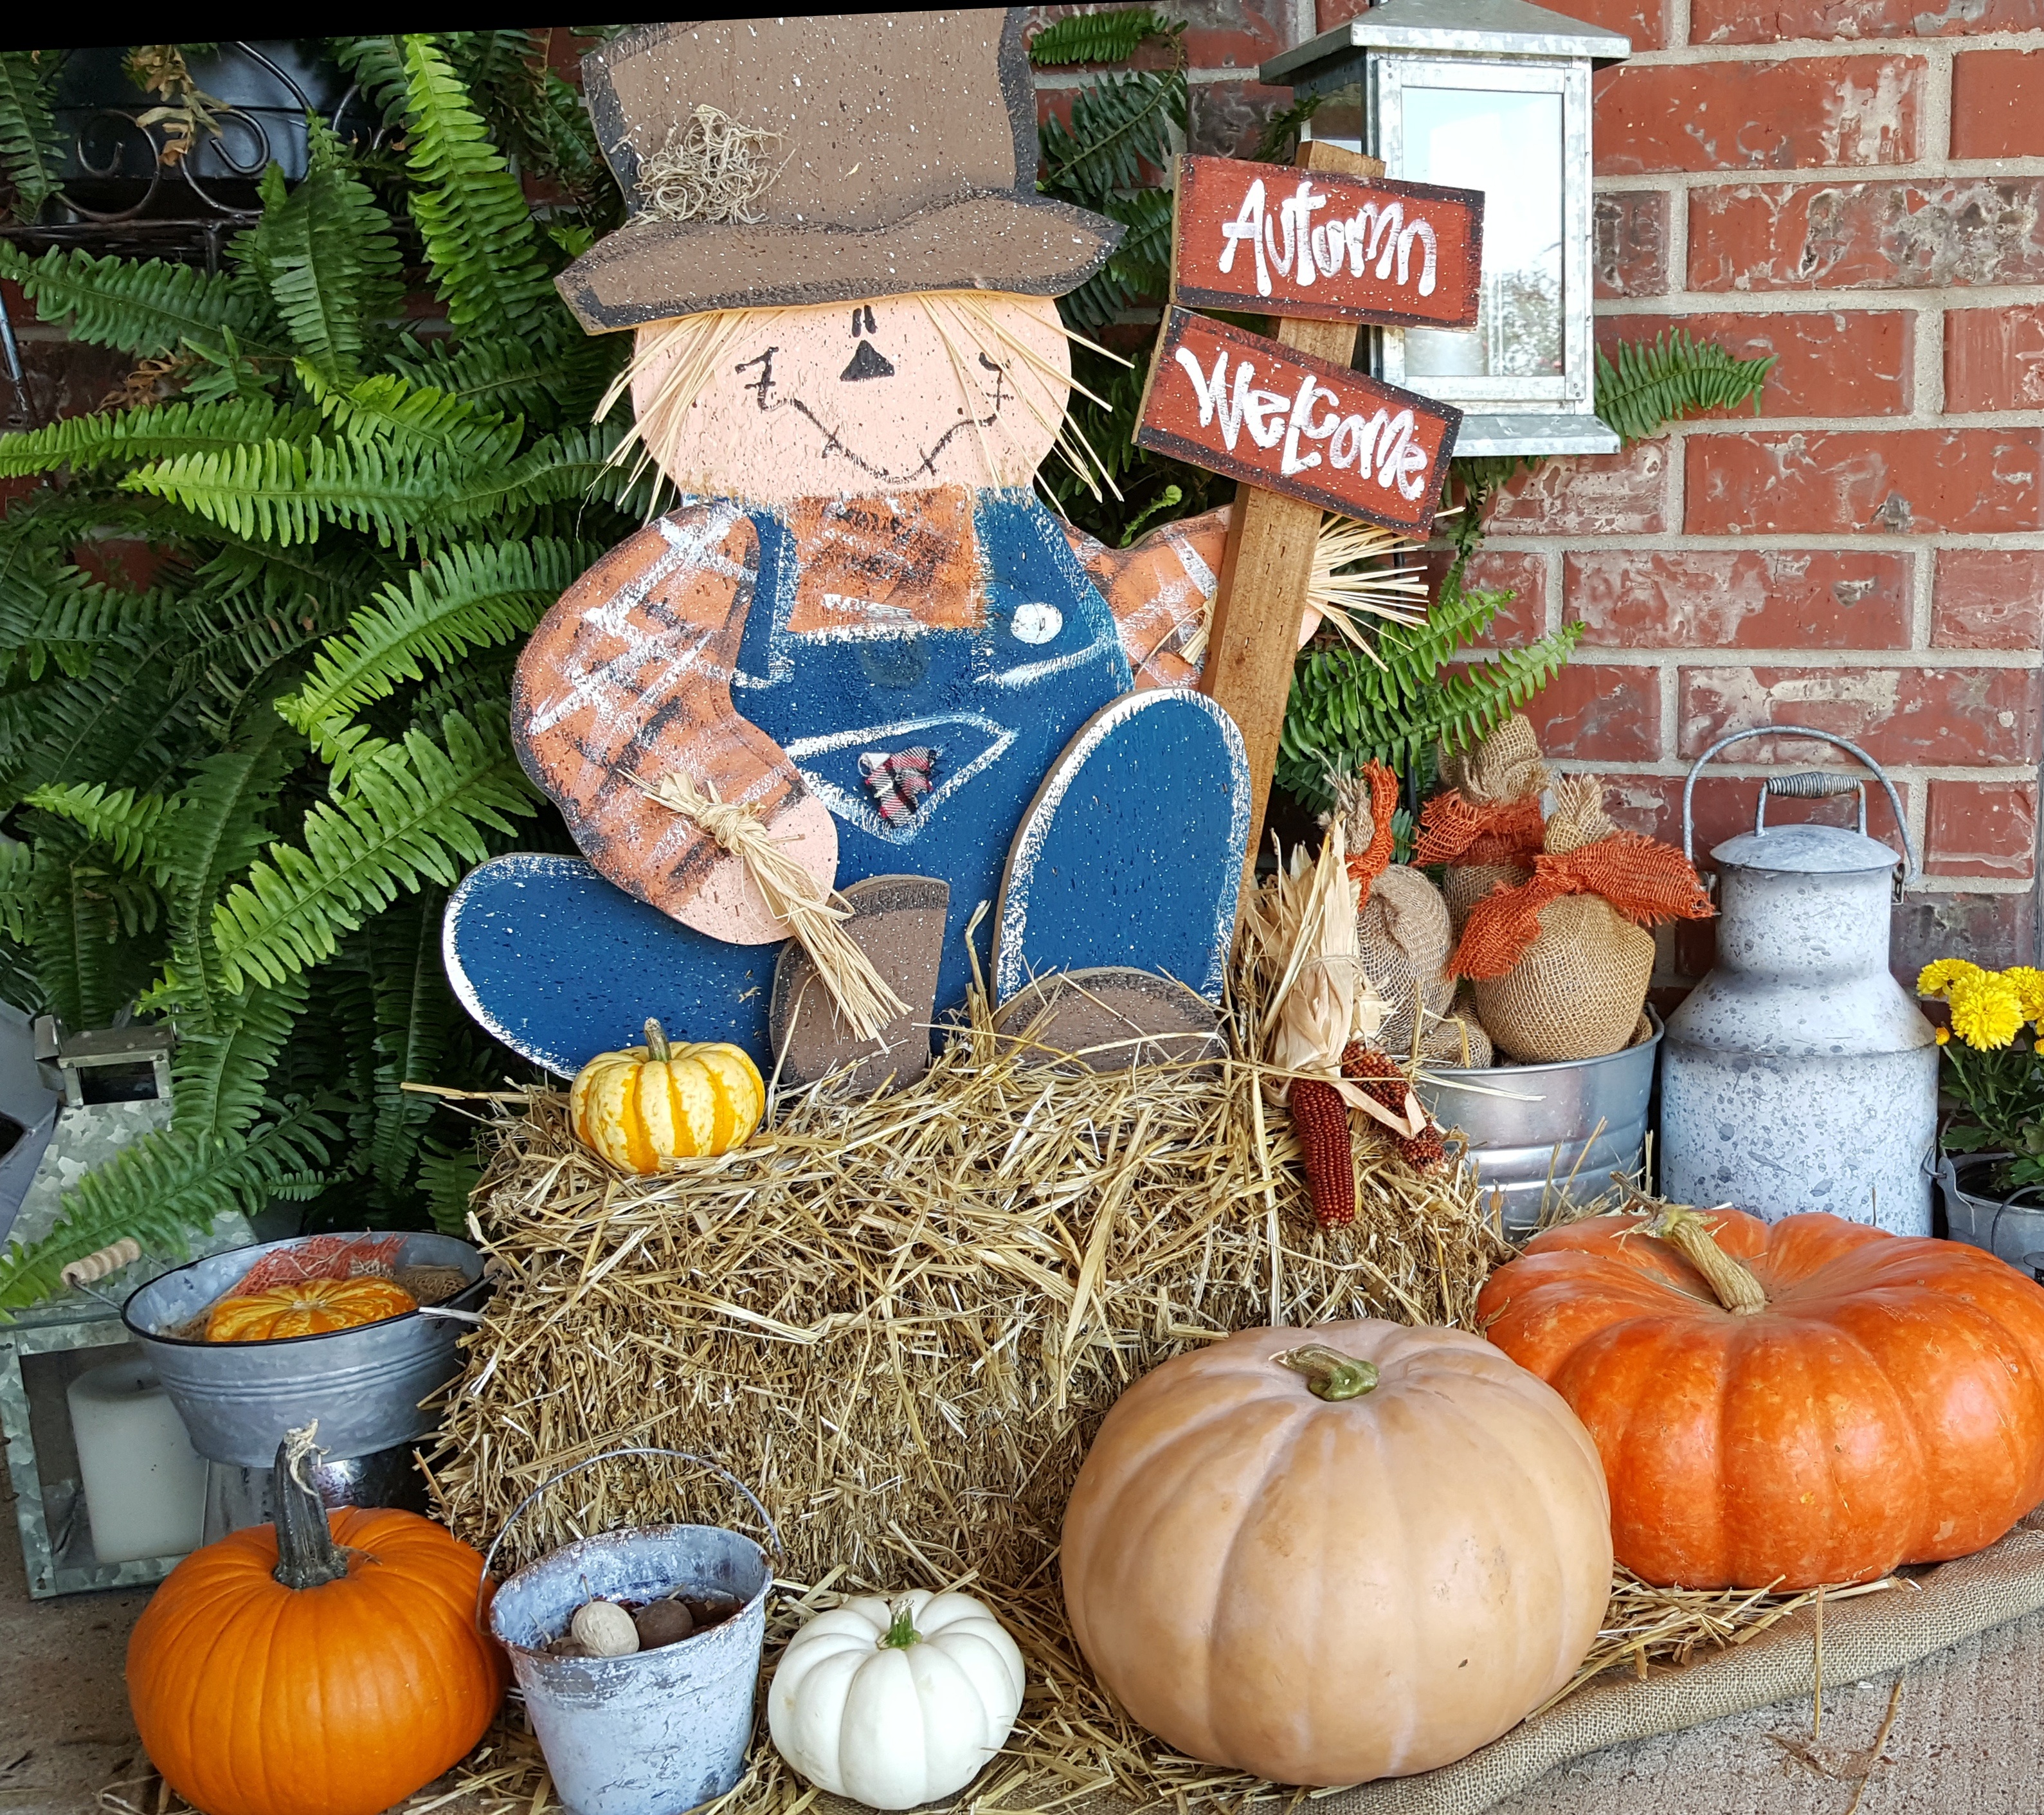
hay, fall, orange, food, harvest, produce, autumn, pumpkin, gourd, scarecrow